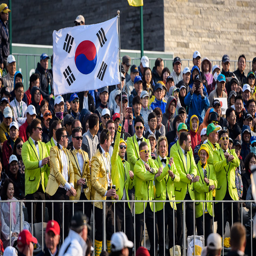
a view of the crowd on saturday .